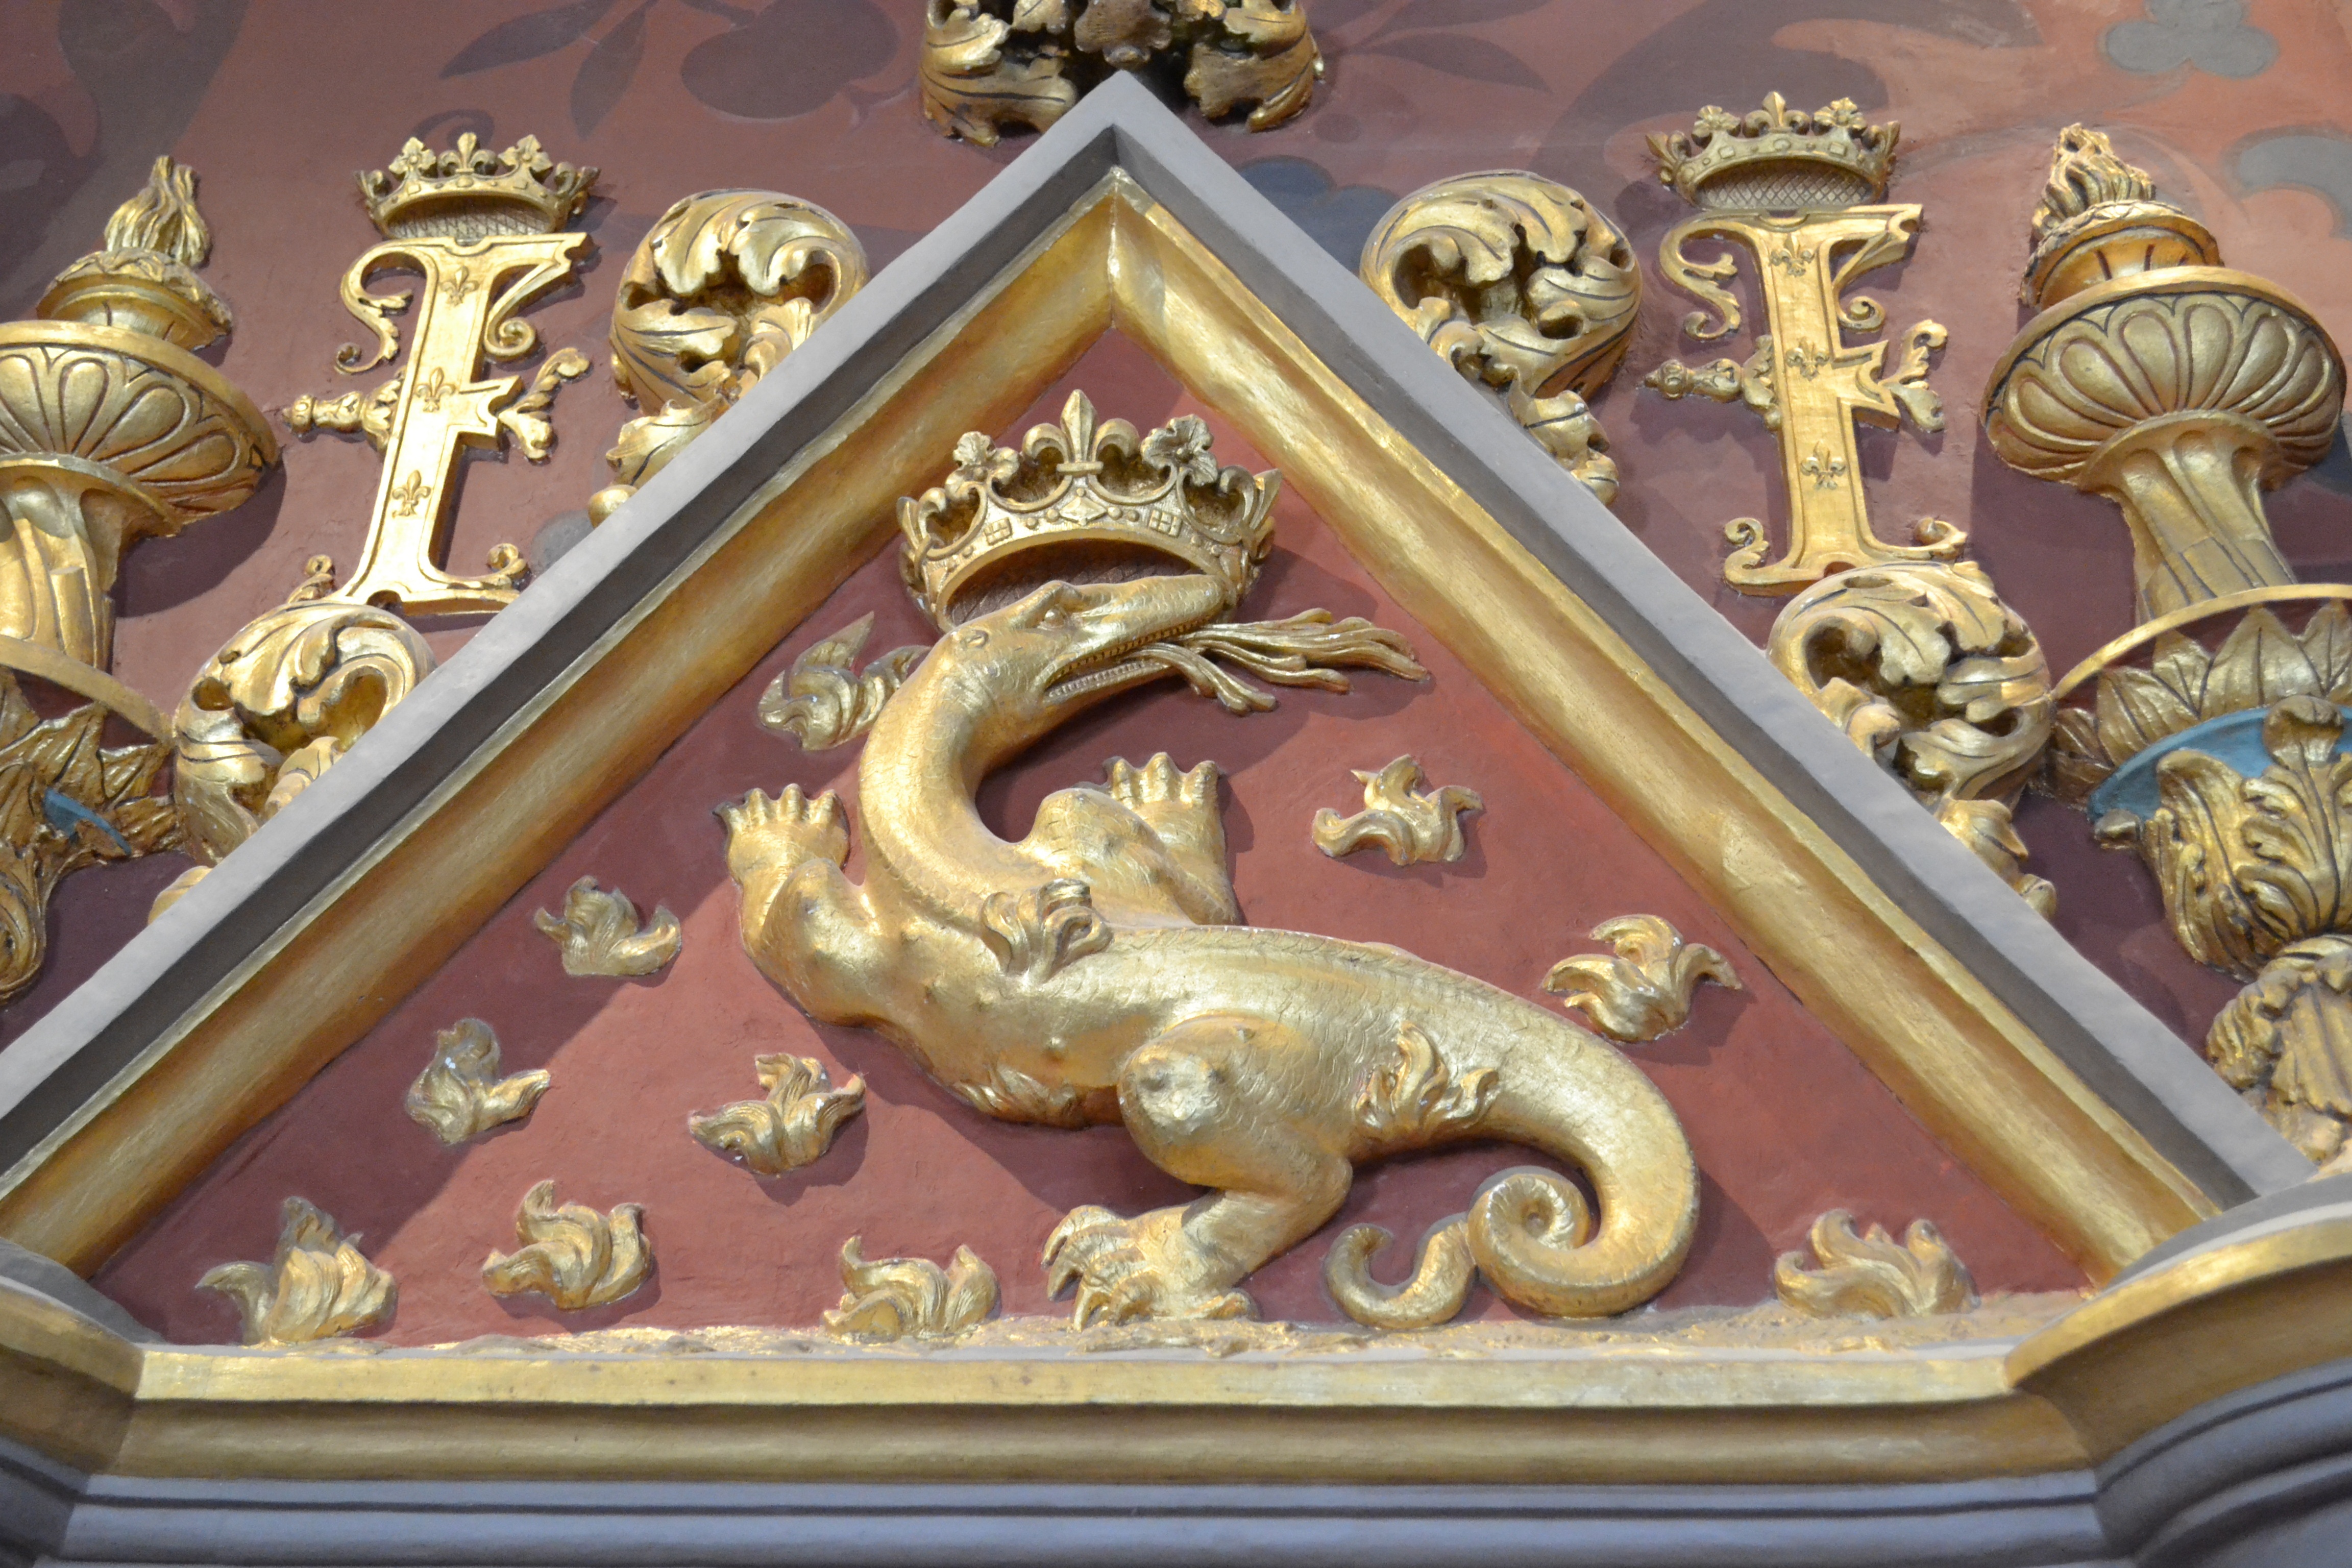
monument, statue, metal, material, place of worship, crown, art, triangle, carving, relief, blois, salamander, mythology, monogram, ancient history, emblem of king, ch teau de blois, monogram of fran ois i